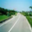
Label: road